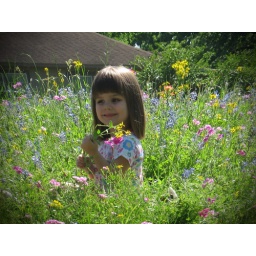
A young girl sits in a field of colorful flowers and she smiles.